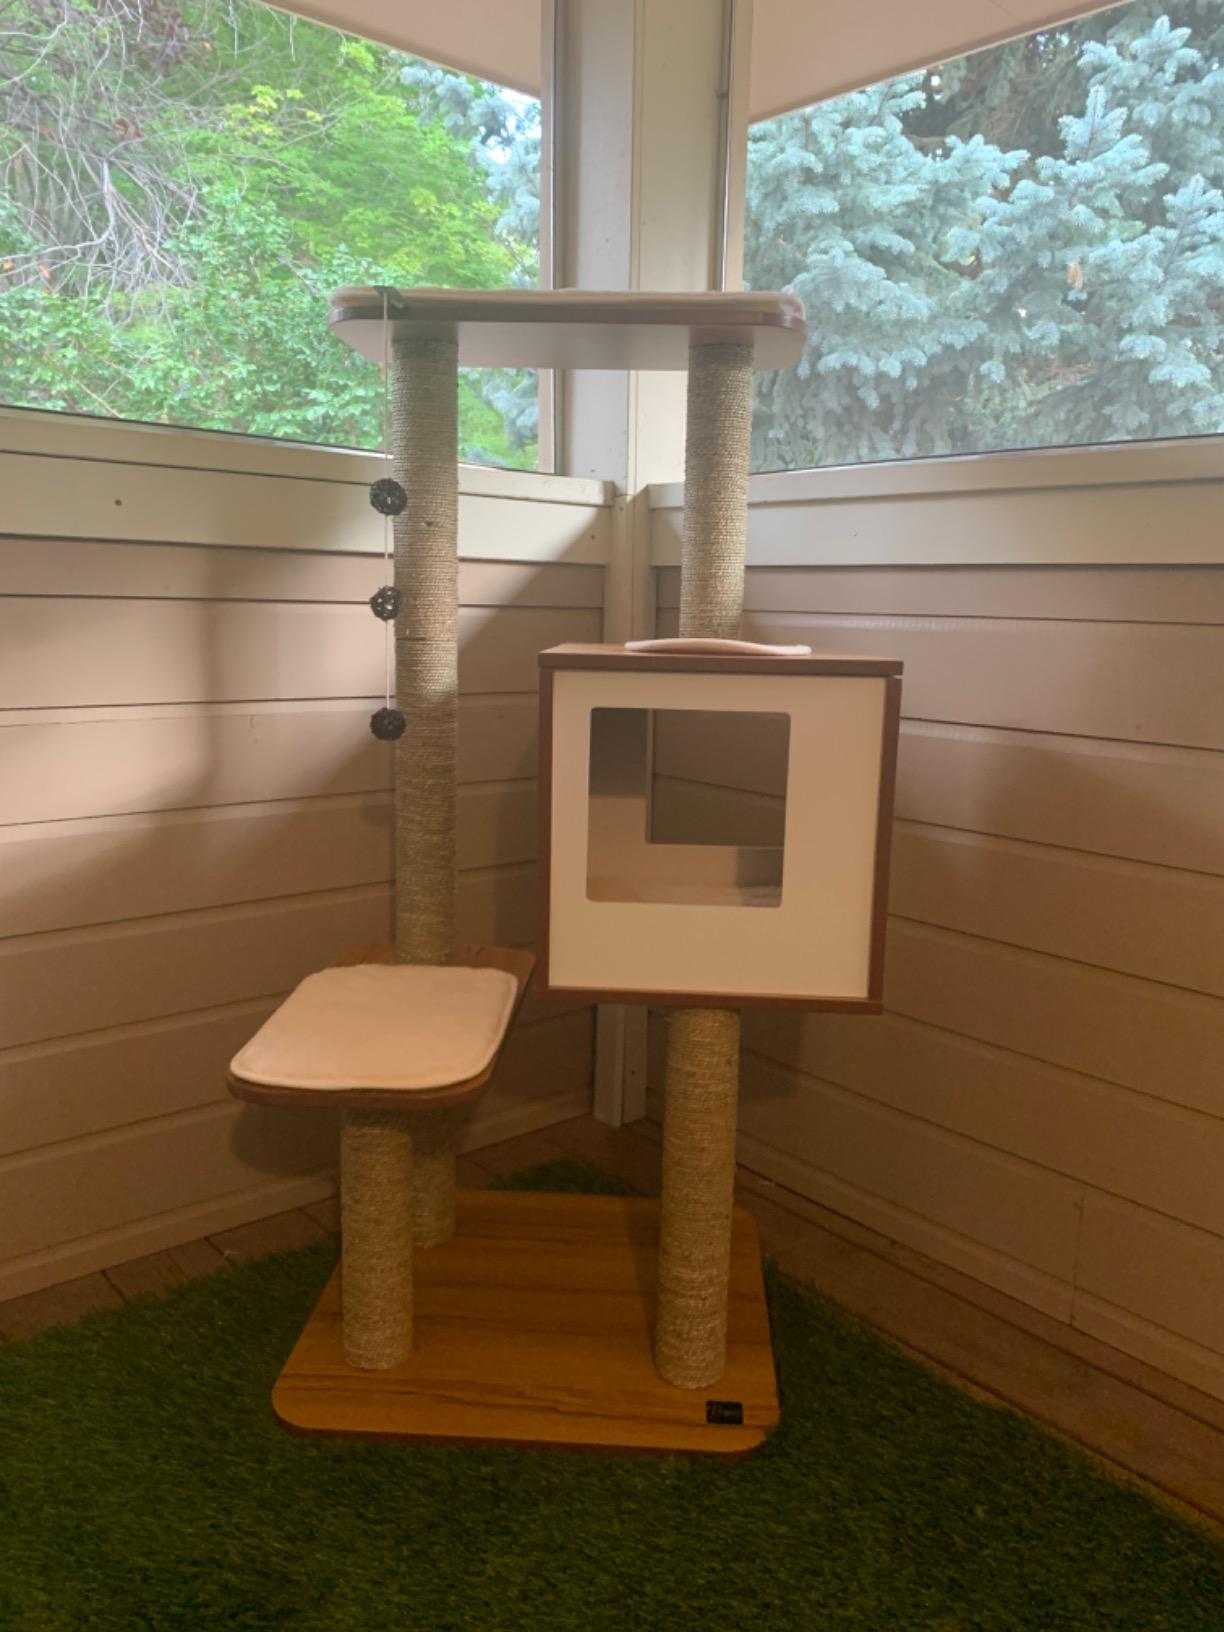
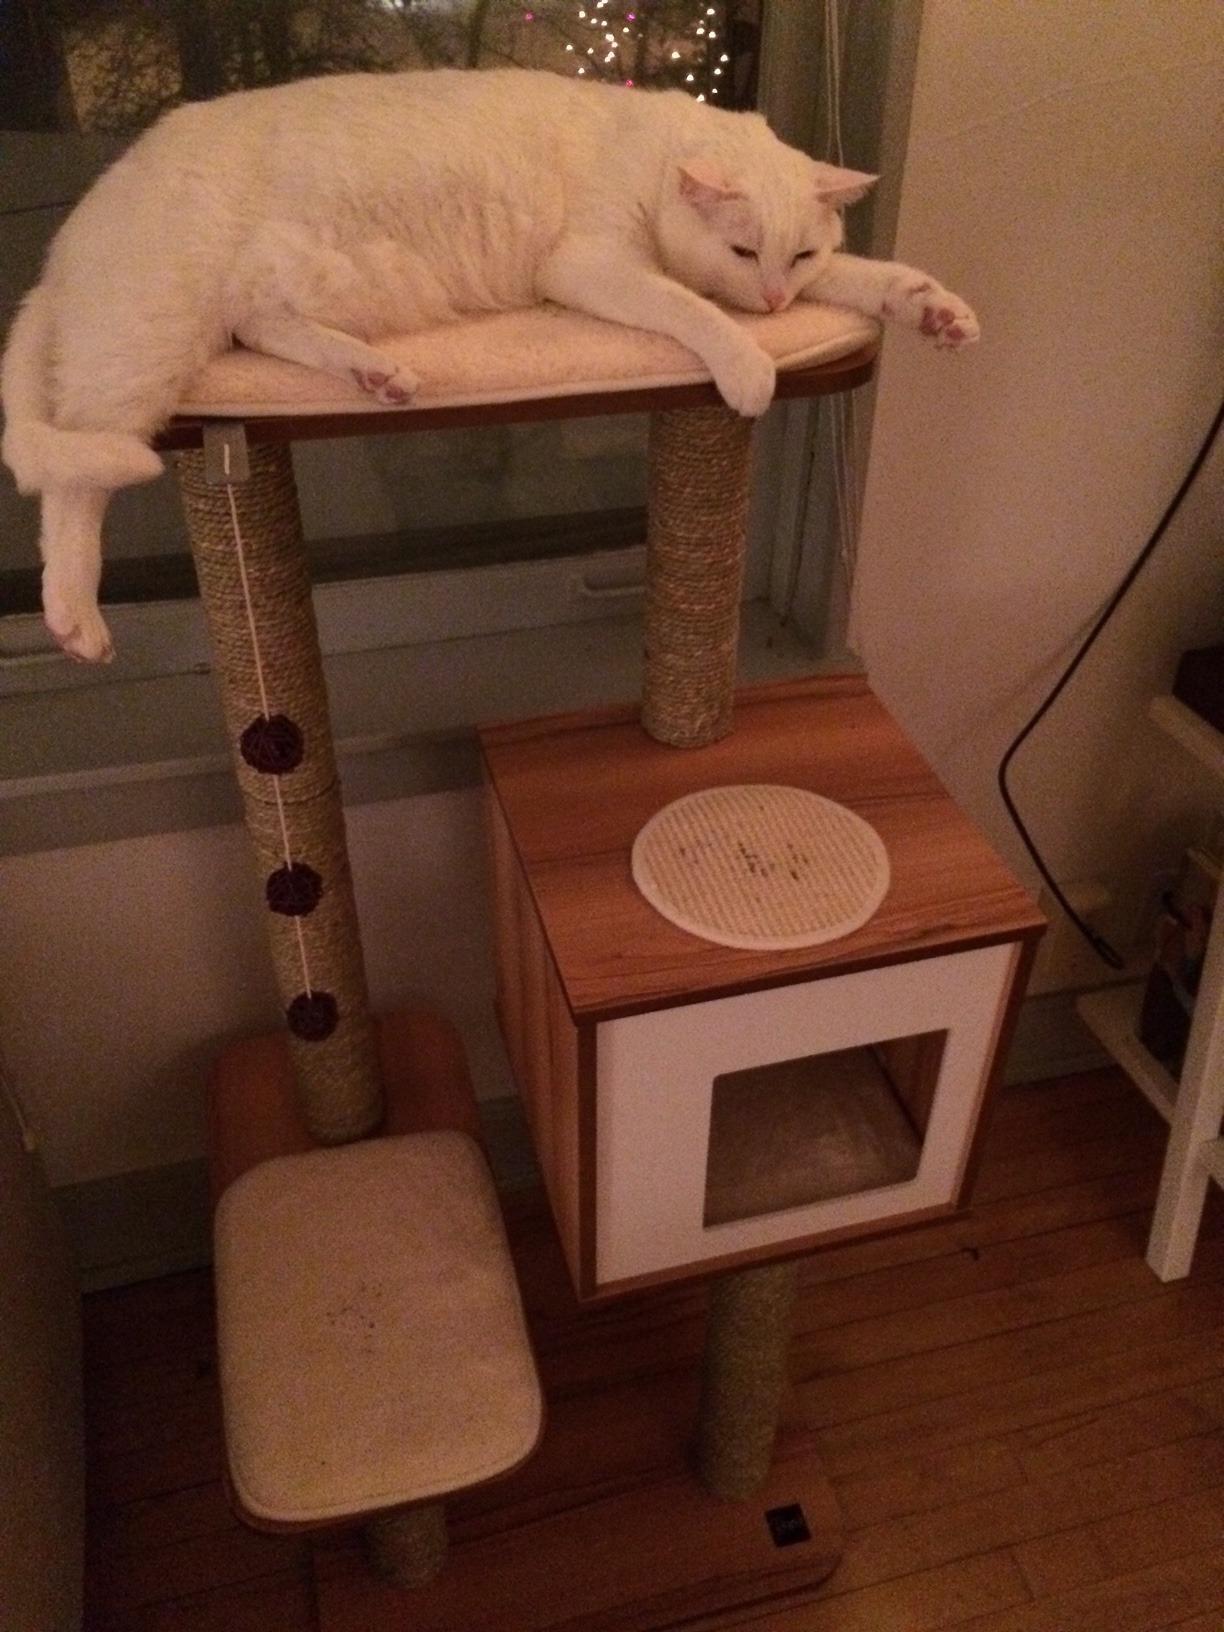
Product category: items_cat tree
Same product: yes